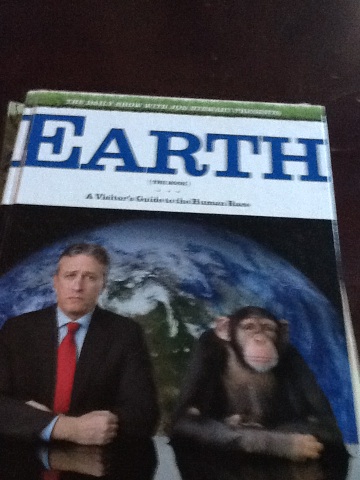Question: What book is this?
Answer: earth